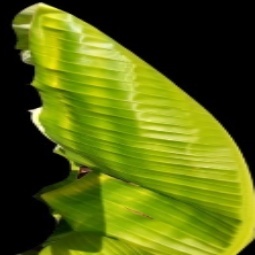
Label: Zinc